Montauk, New York

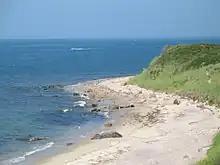
Site of the 1781 shipwreck of the "Culloden"

During the Siege of Boston in the Revolutionary War, a British ship visited Fort Pond Bay in 1775 in search of provisions—notably cattle. John Dayton, who had limited troops at his disposal on a hill above the bay, feigned that he had more by walking them back and forth across a hill turning their coats inside out to make it look like there were more of them (a tactic referred to as "Dayton's Ruse").